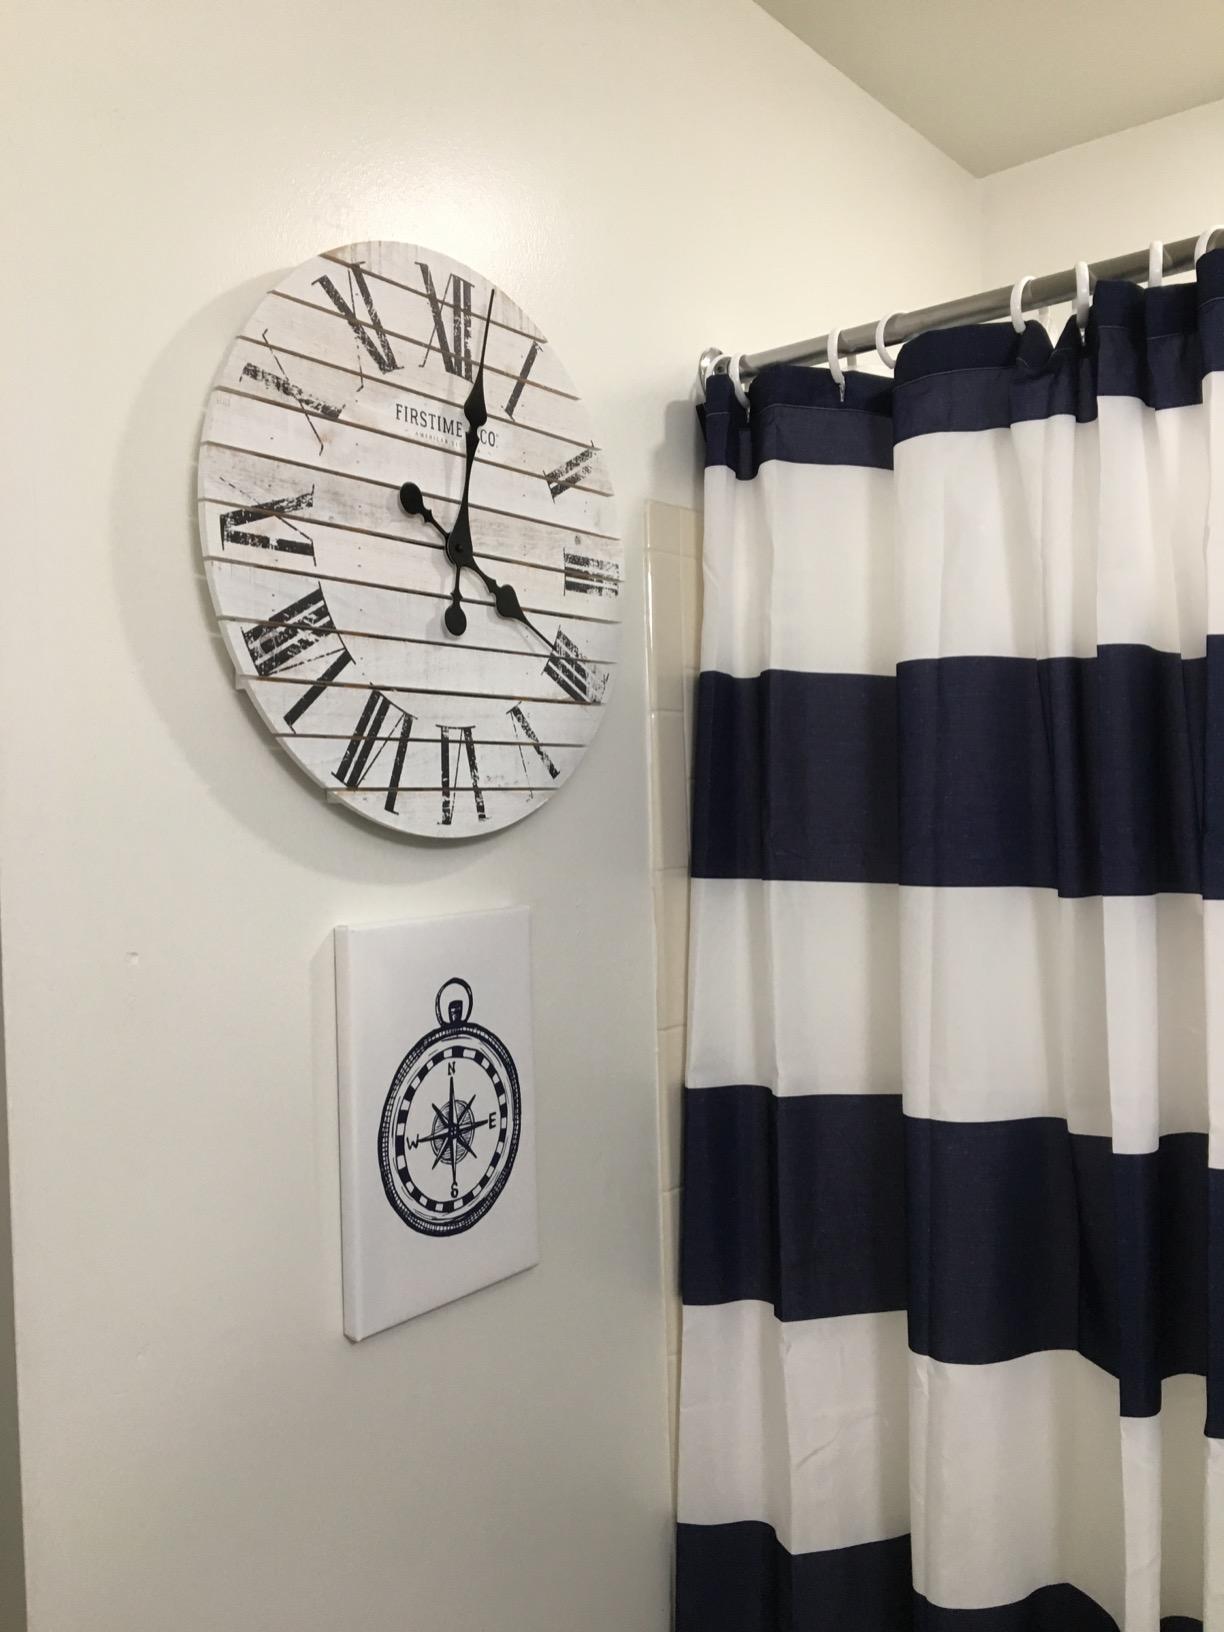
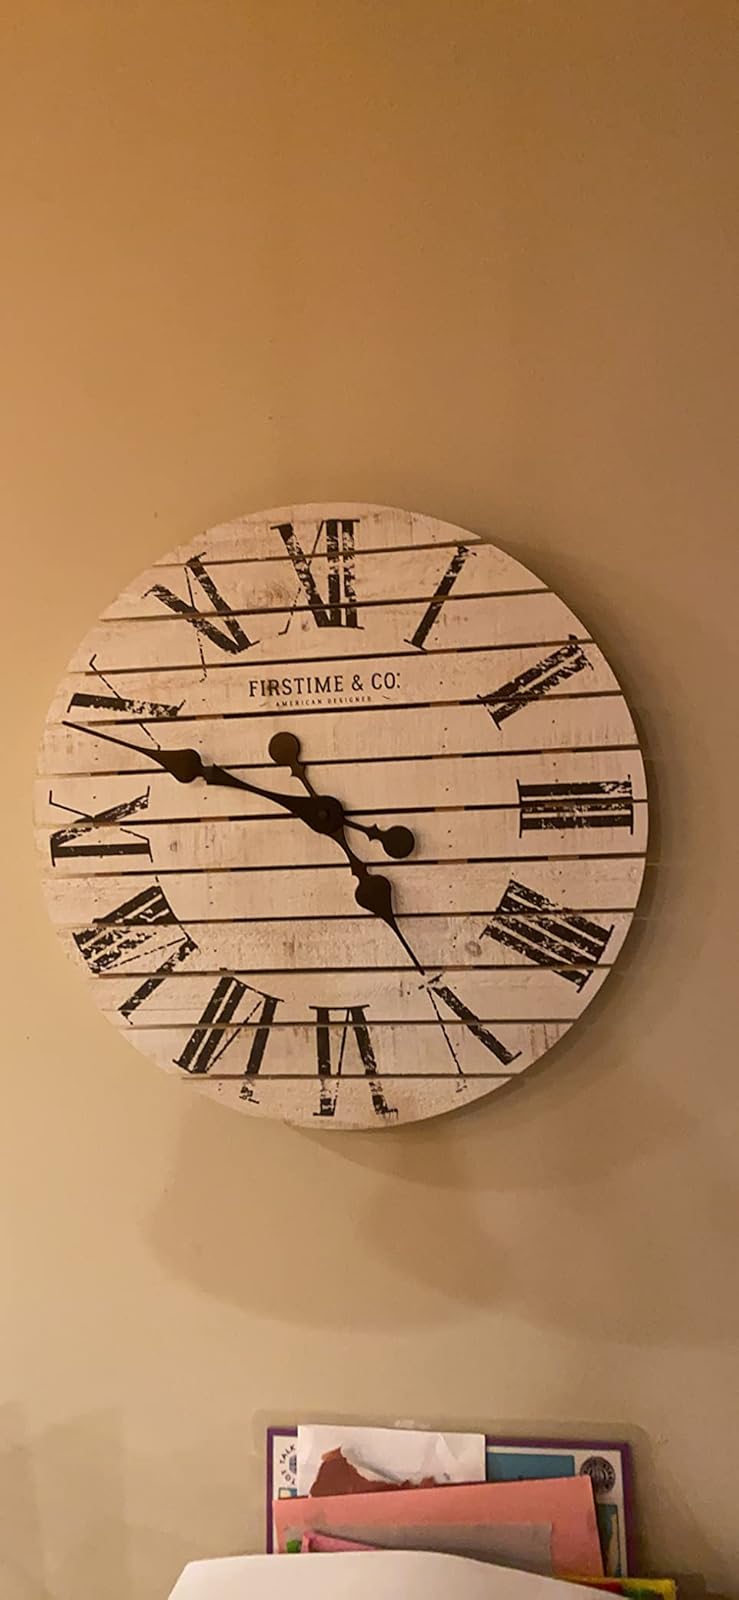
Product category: clock
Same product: yes